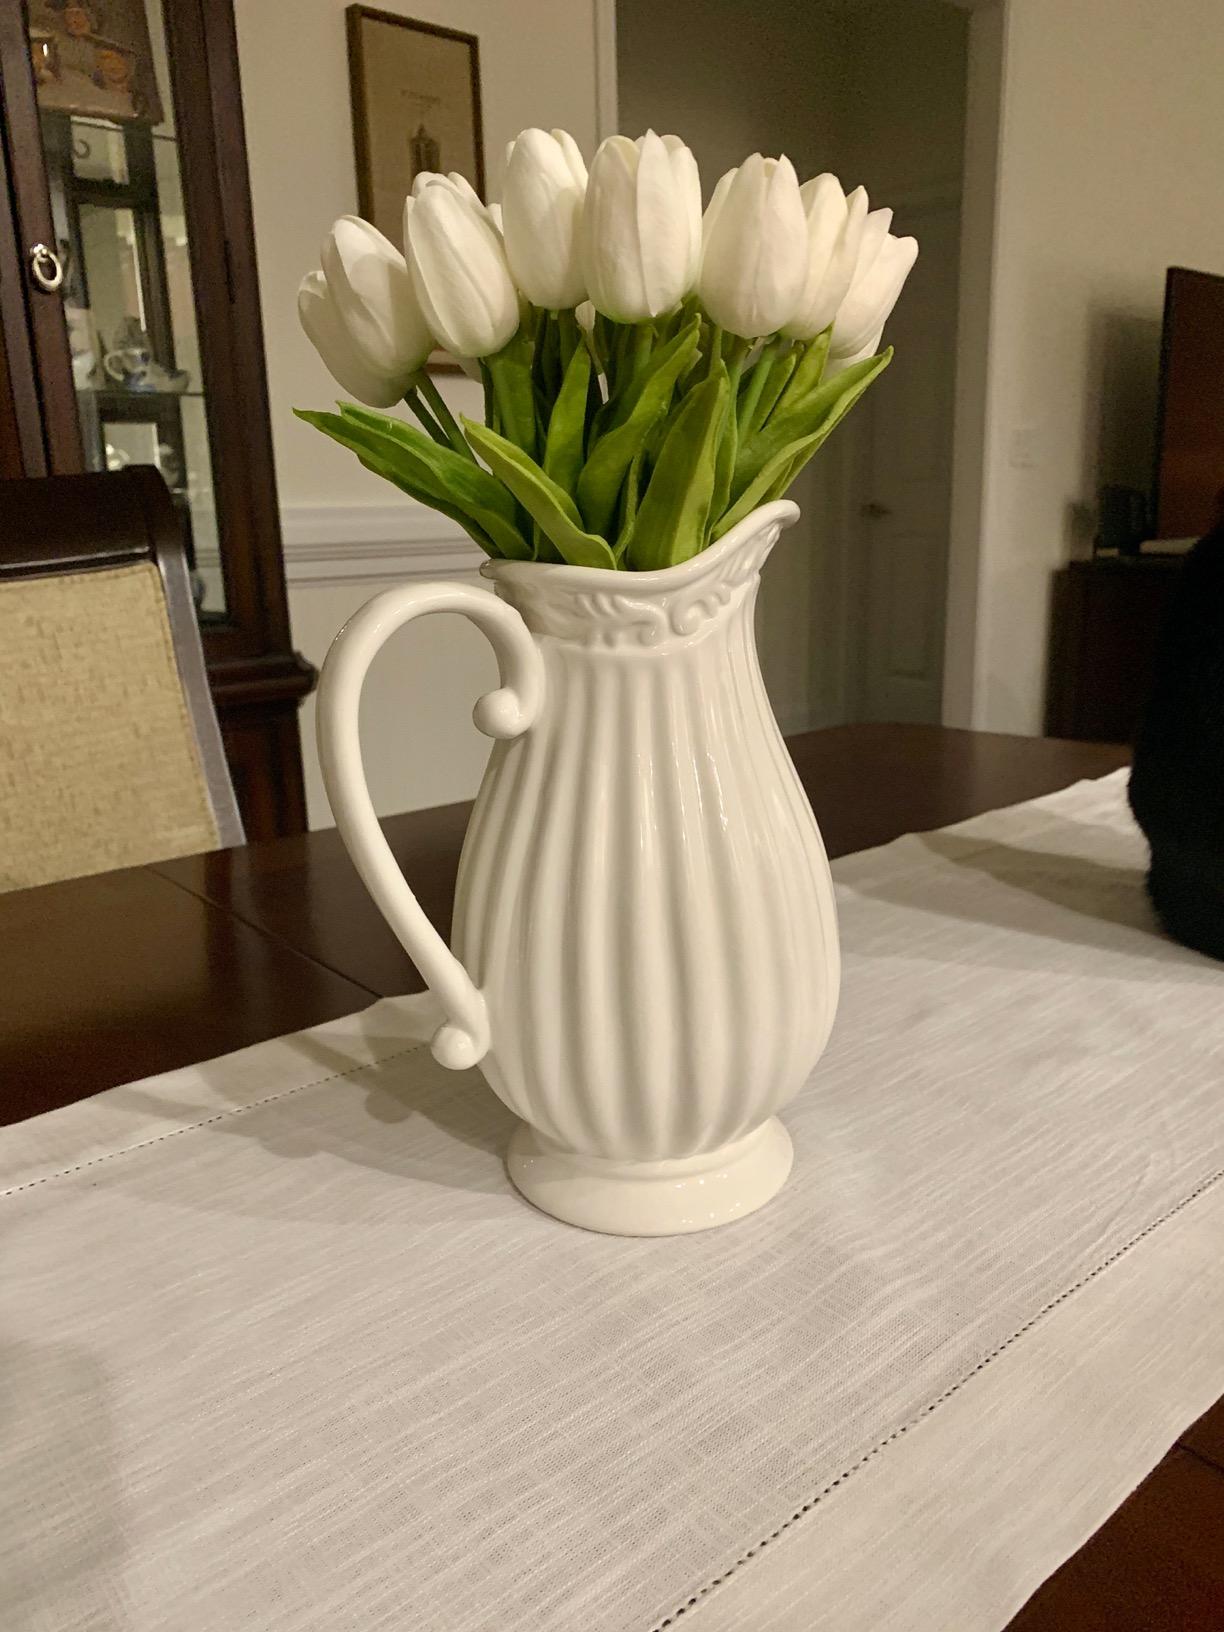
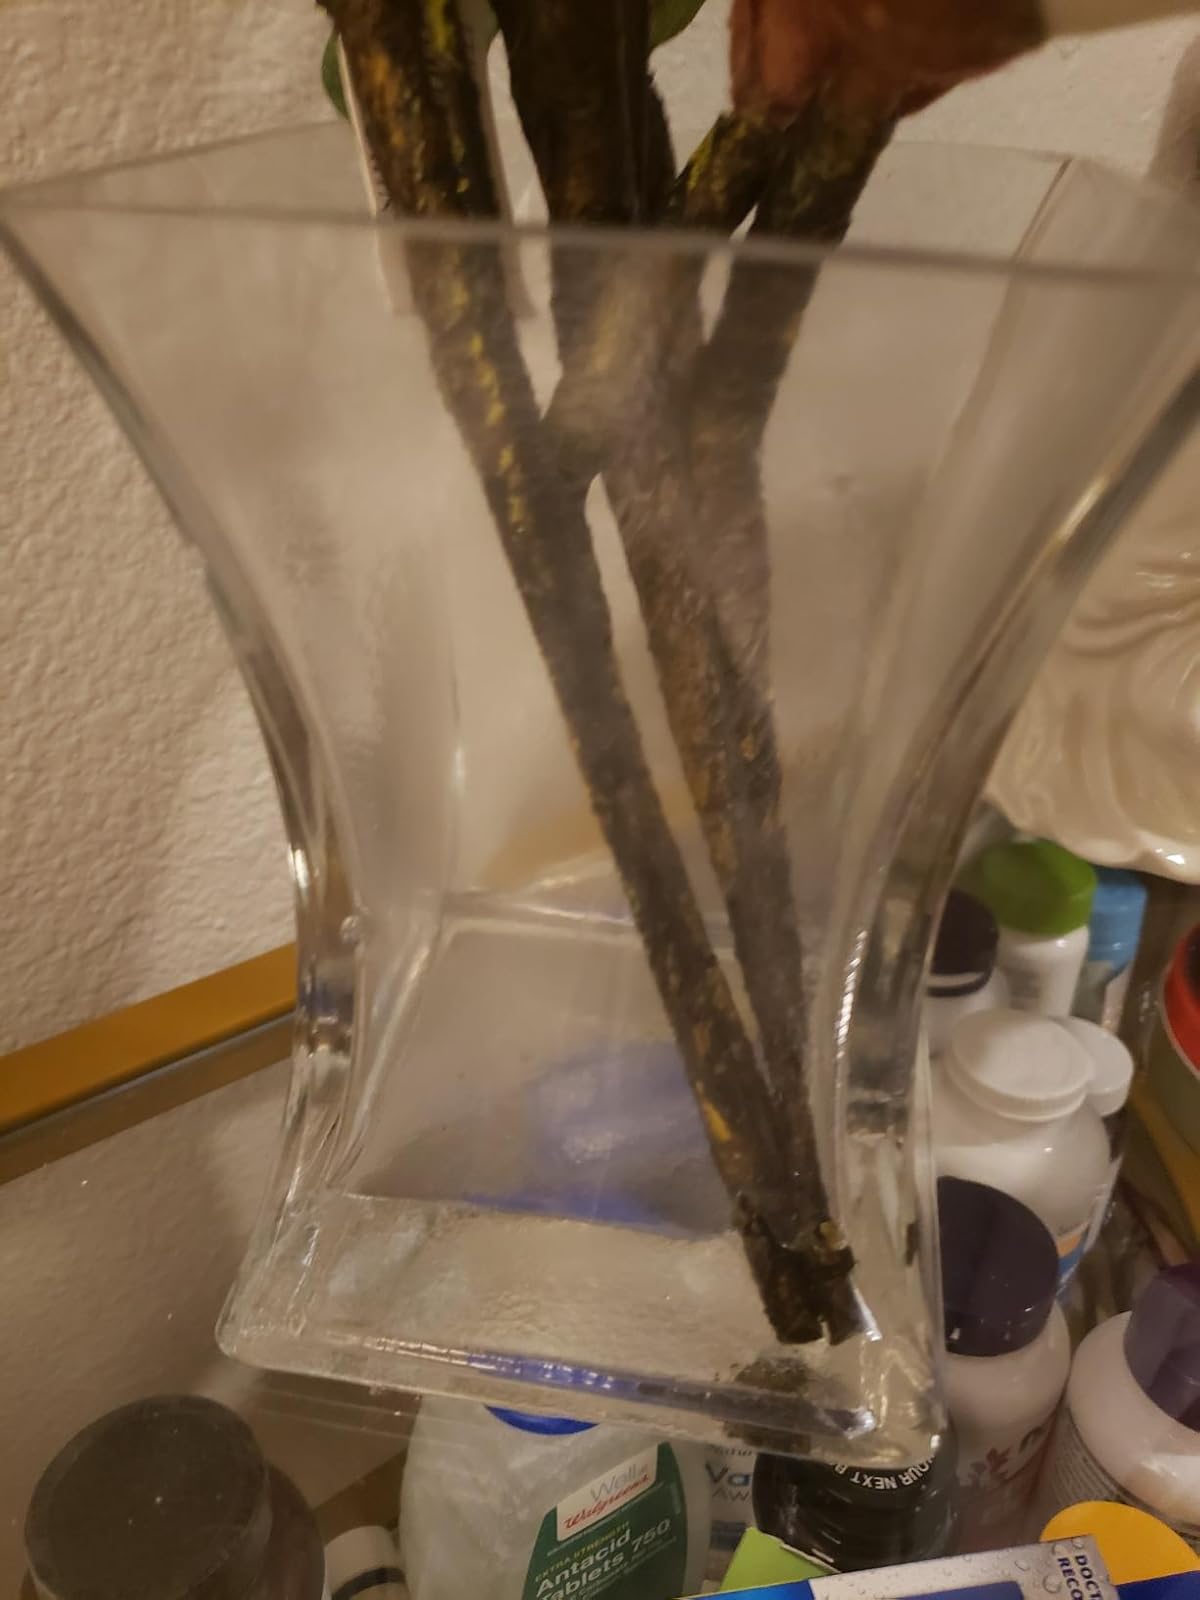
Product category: vase
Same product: no